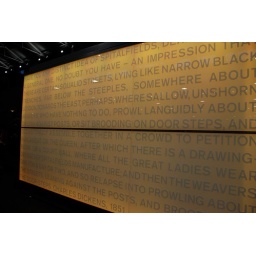
A new wall monument in the Market